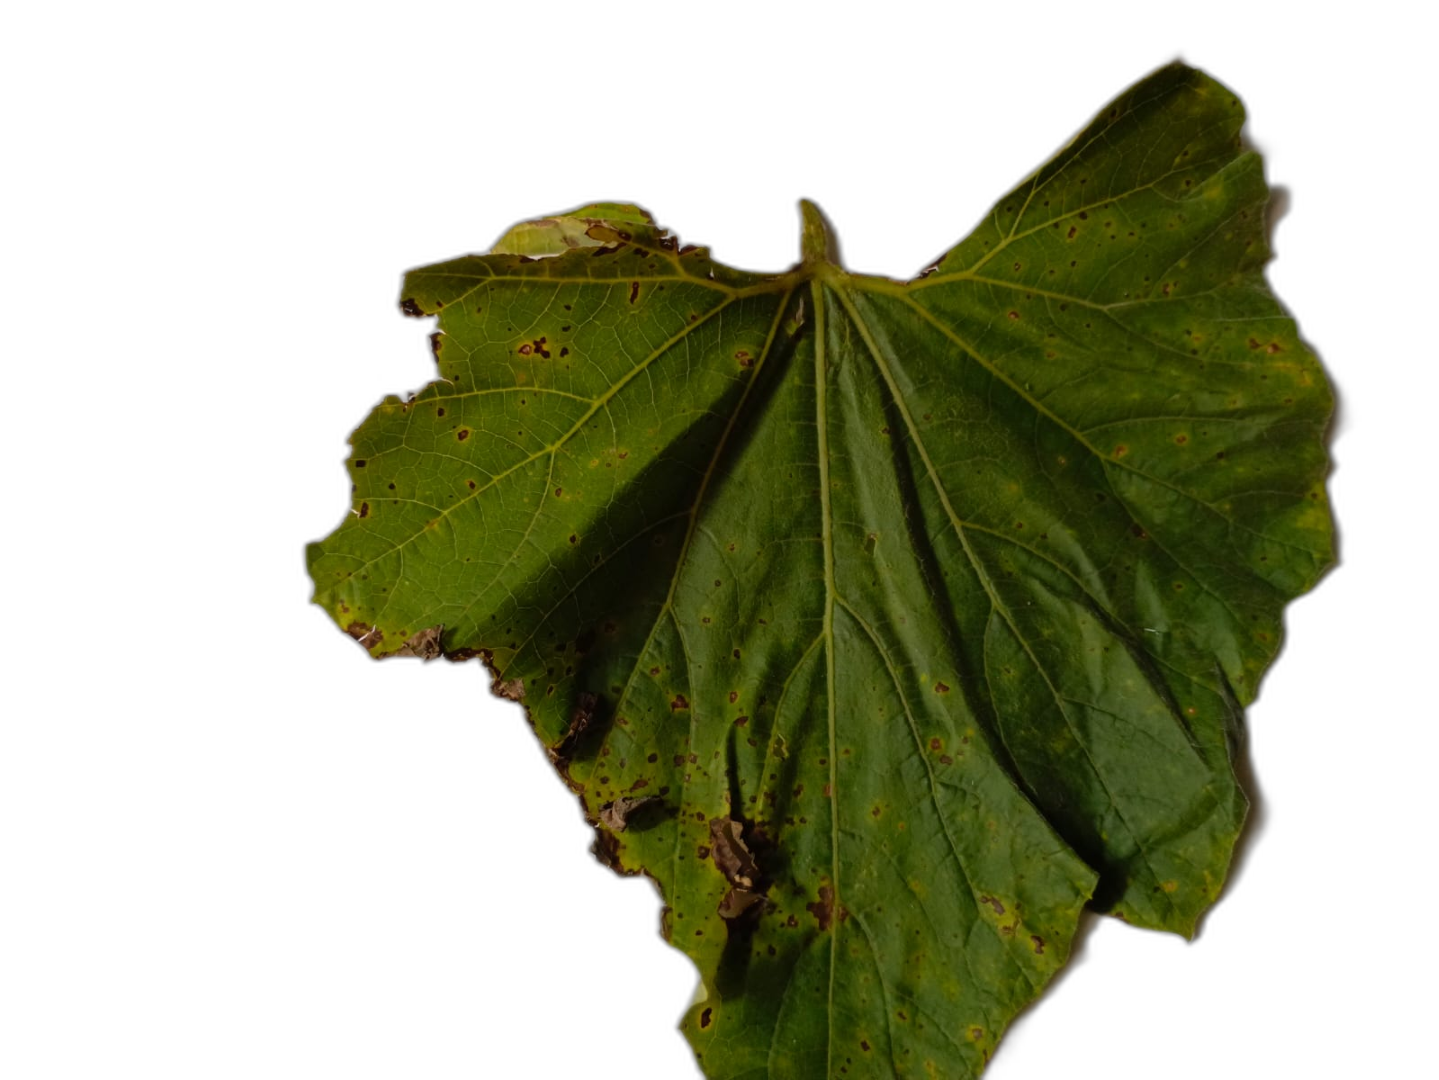
Crop: Bottle Gourd
Label: Anthracnose